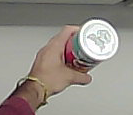
Product: pringles_original